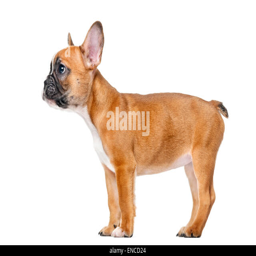
bulldog puppy in front of a white background